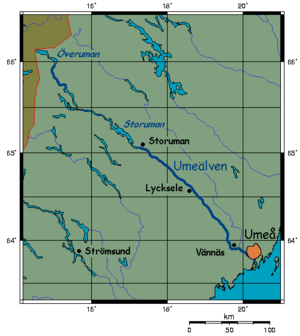
Ume älv
Kort over Ume älv i Sverige
Ume älv eller Umeälven er en omkring 450 km lang flod i det nordlige i Sverige. Den har sit udspring ved Overuman ved grænsen til Rana kommune i Norge, i det sydvestlige Lappland, Storuman kommune. Den løber ud i havet ved Umeå. Floden passerer søen Storuman. Den største biflod er Vindelälven. I modsætning til Vindelälven er Ume älv næsten i sin helhed udbygget til kraftproduktion. Det største vandkraftværk er Stornorrfors.